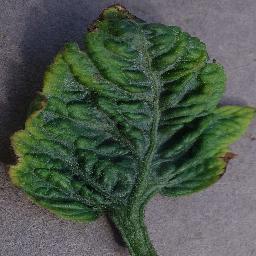
Label: Tomato___Tomato_Yellow_Leaf_Curl_Virus